Kermit Lipez

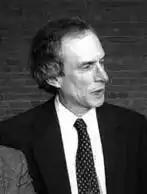
Lipez in 2003

Kermit Victor Lipez (born August 18, 1941) is an American lawyer who serves as a senior United States circuit judge of the United States Court of Appeals for the First Circuit.